John Perceval

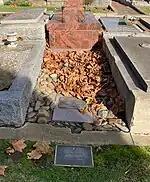
Perceval's grave (front) at Brighton General Cemetery

In 2000 from 19 August to 19 October "John Perceval Retrospective Exhibition" was held in Galeria Aniela Fine Art Gallery and Sculpture Park. It was officially opened by the Chairman of Sotheby’s (it included 80 oil paintings and works on paper from 1946 to 1999). It was Perceval's last retrospective and was mentioned on ABC TV's National News.